Swimming at the 2015 World Aquatics Championships – Men's 50 metre backstroke

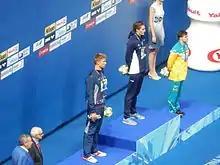
Victory Ceremony

The Men's 50 metre backstroke competition of the swimming events at the 2015 World Aquatics Championships was held on 8 August with the heats and the semifinals and 9 August with the final.